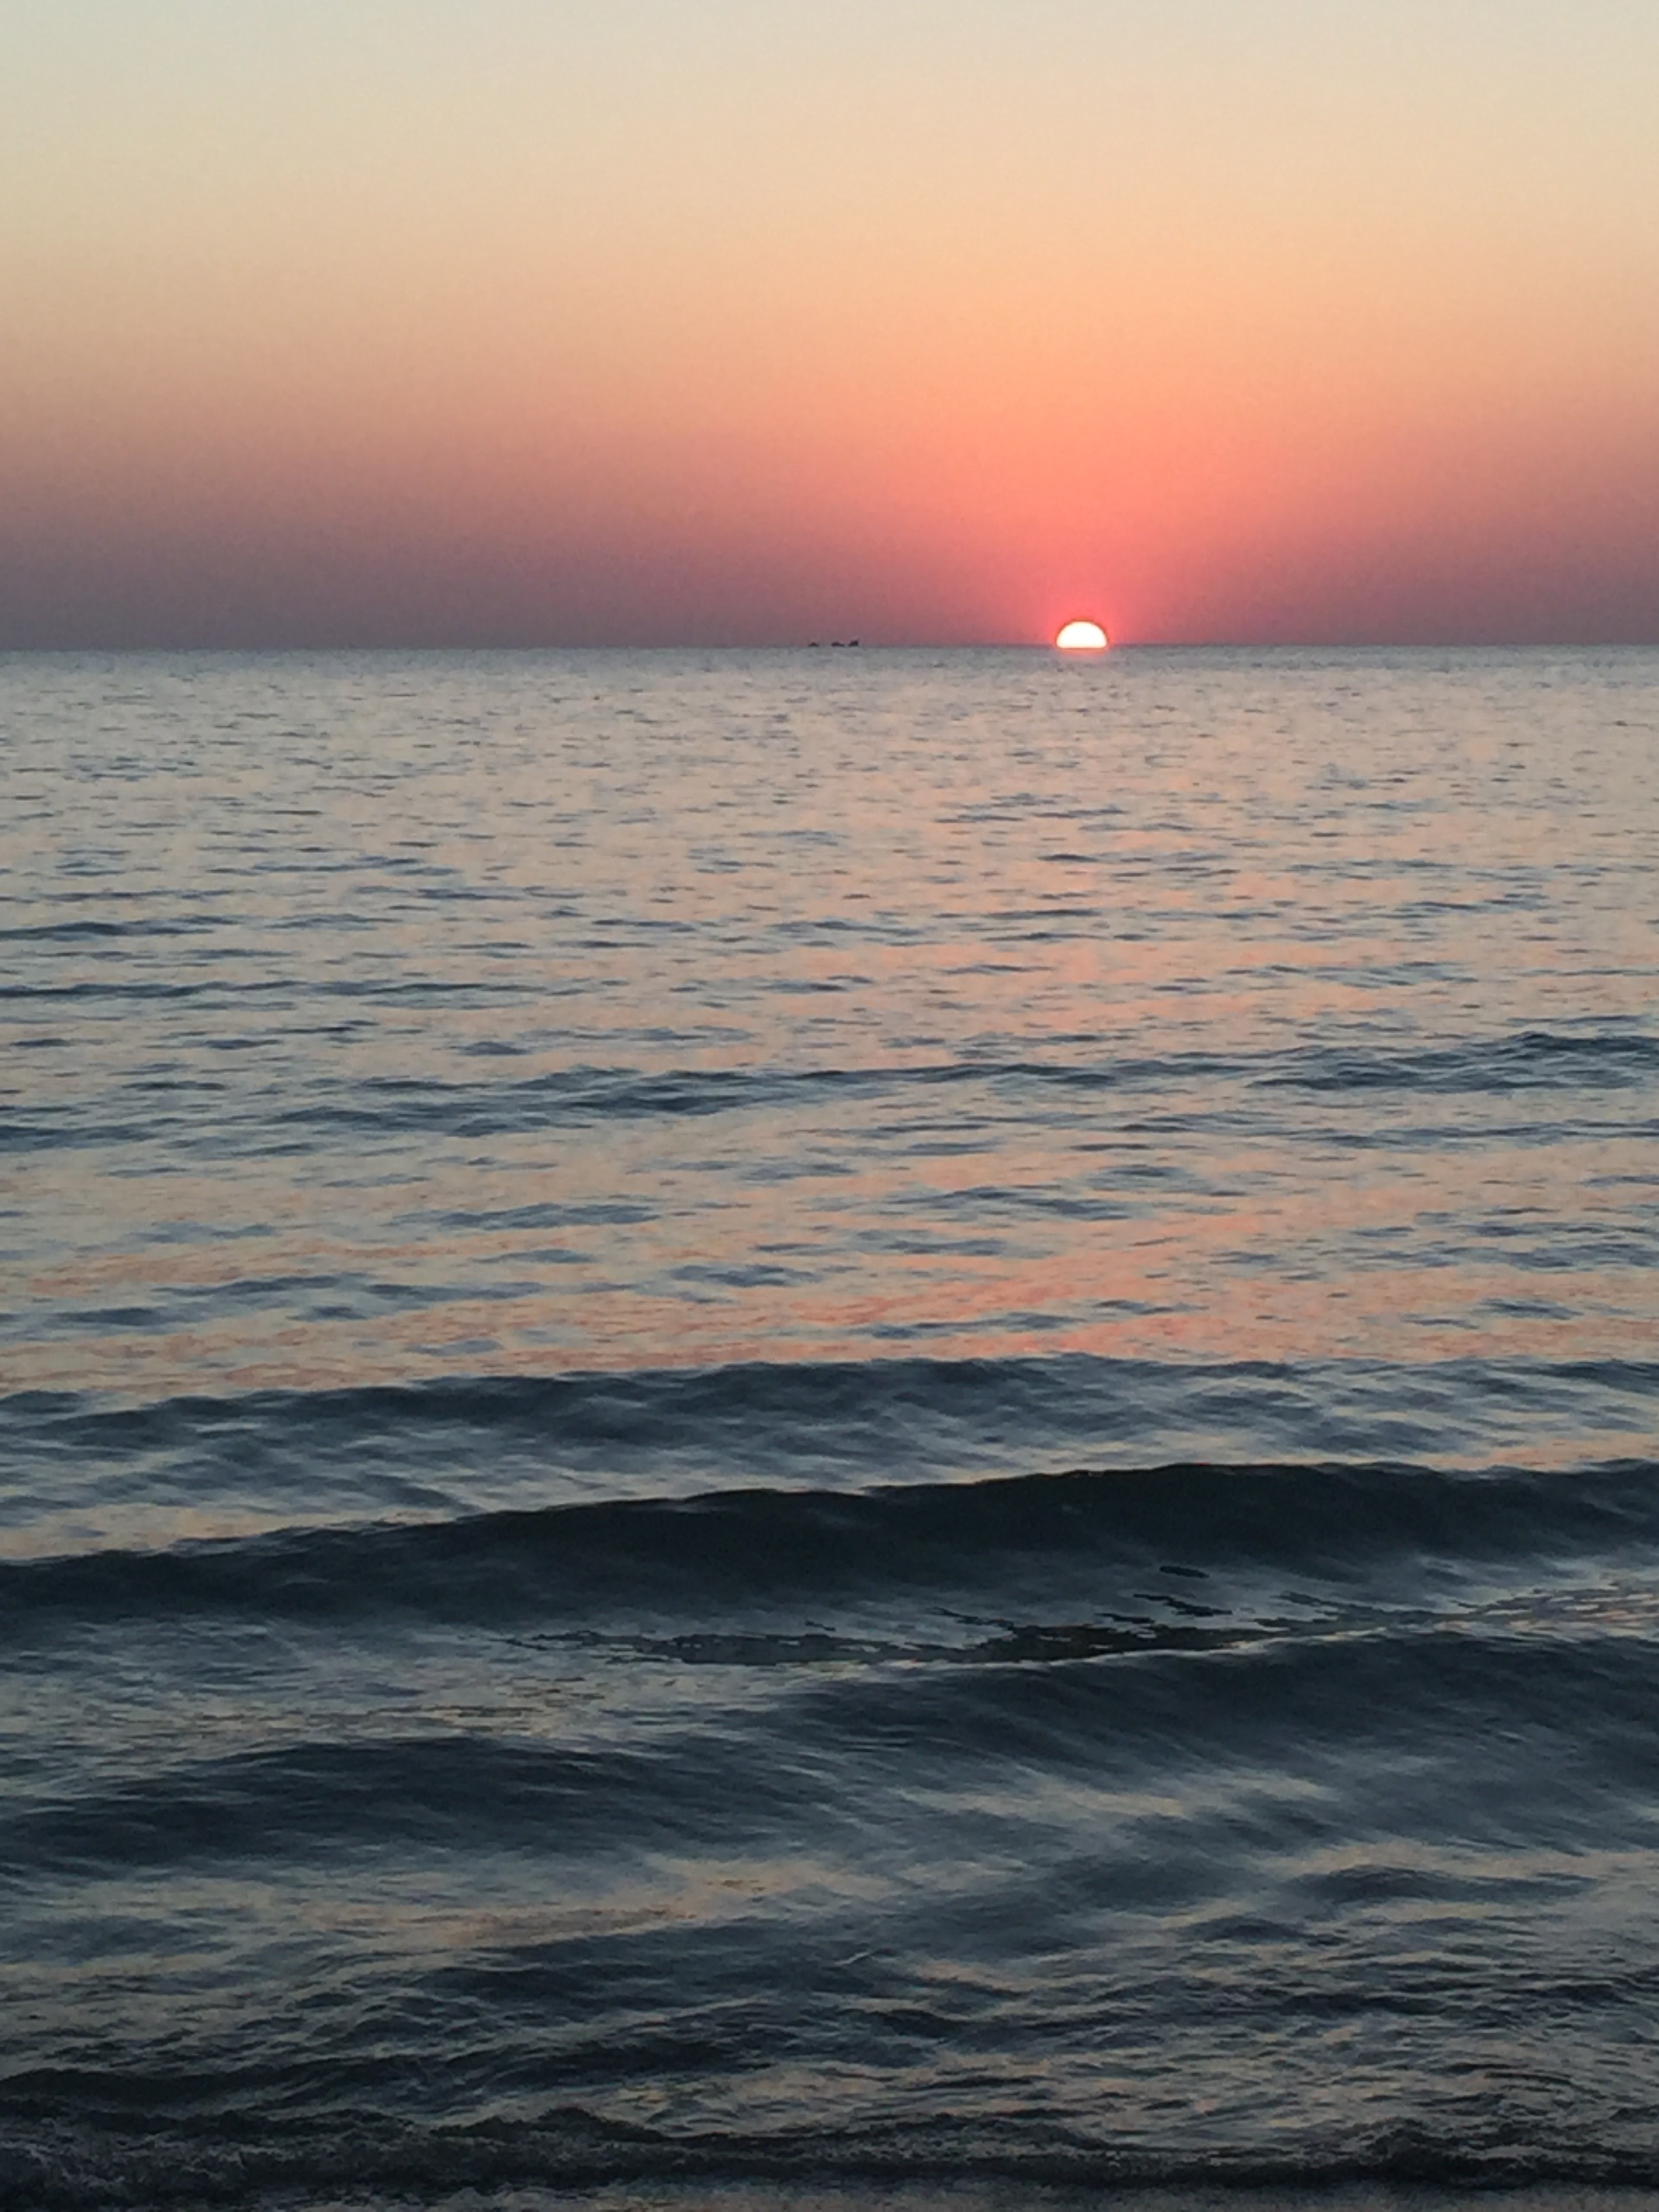
beach, sea, coast, water, ocean, horizon, sunrise, sunset, sunlight, shore, wave, dawn, dusk, evening, twilight, solar, body of water, waves, himmel, wind wave